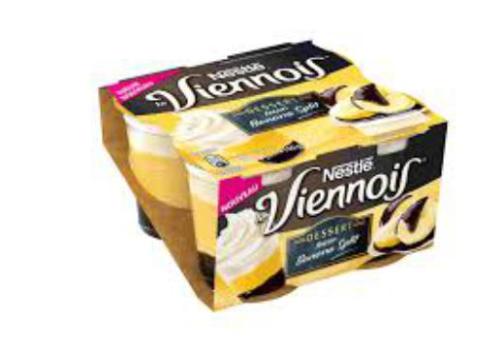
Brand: le viennois
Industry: Food